The Fighting Temeraire

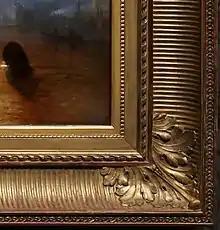
Detail of the frame

The composition of this painting is unusual in that the most significant object, the old warship, is positioned well to the left of the painting, where it rises in stately splendour and almost ghostlike colours against a triangle of blue sky and rising mist that throws it into relief. The beauty of the old ship contrasts with the dirty blackened tugboat with its tall smokestack, which churns the otherwise still surface of the river.